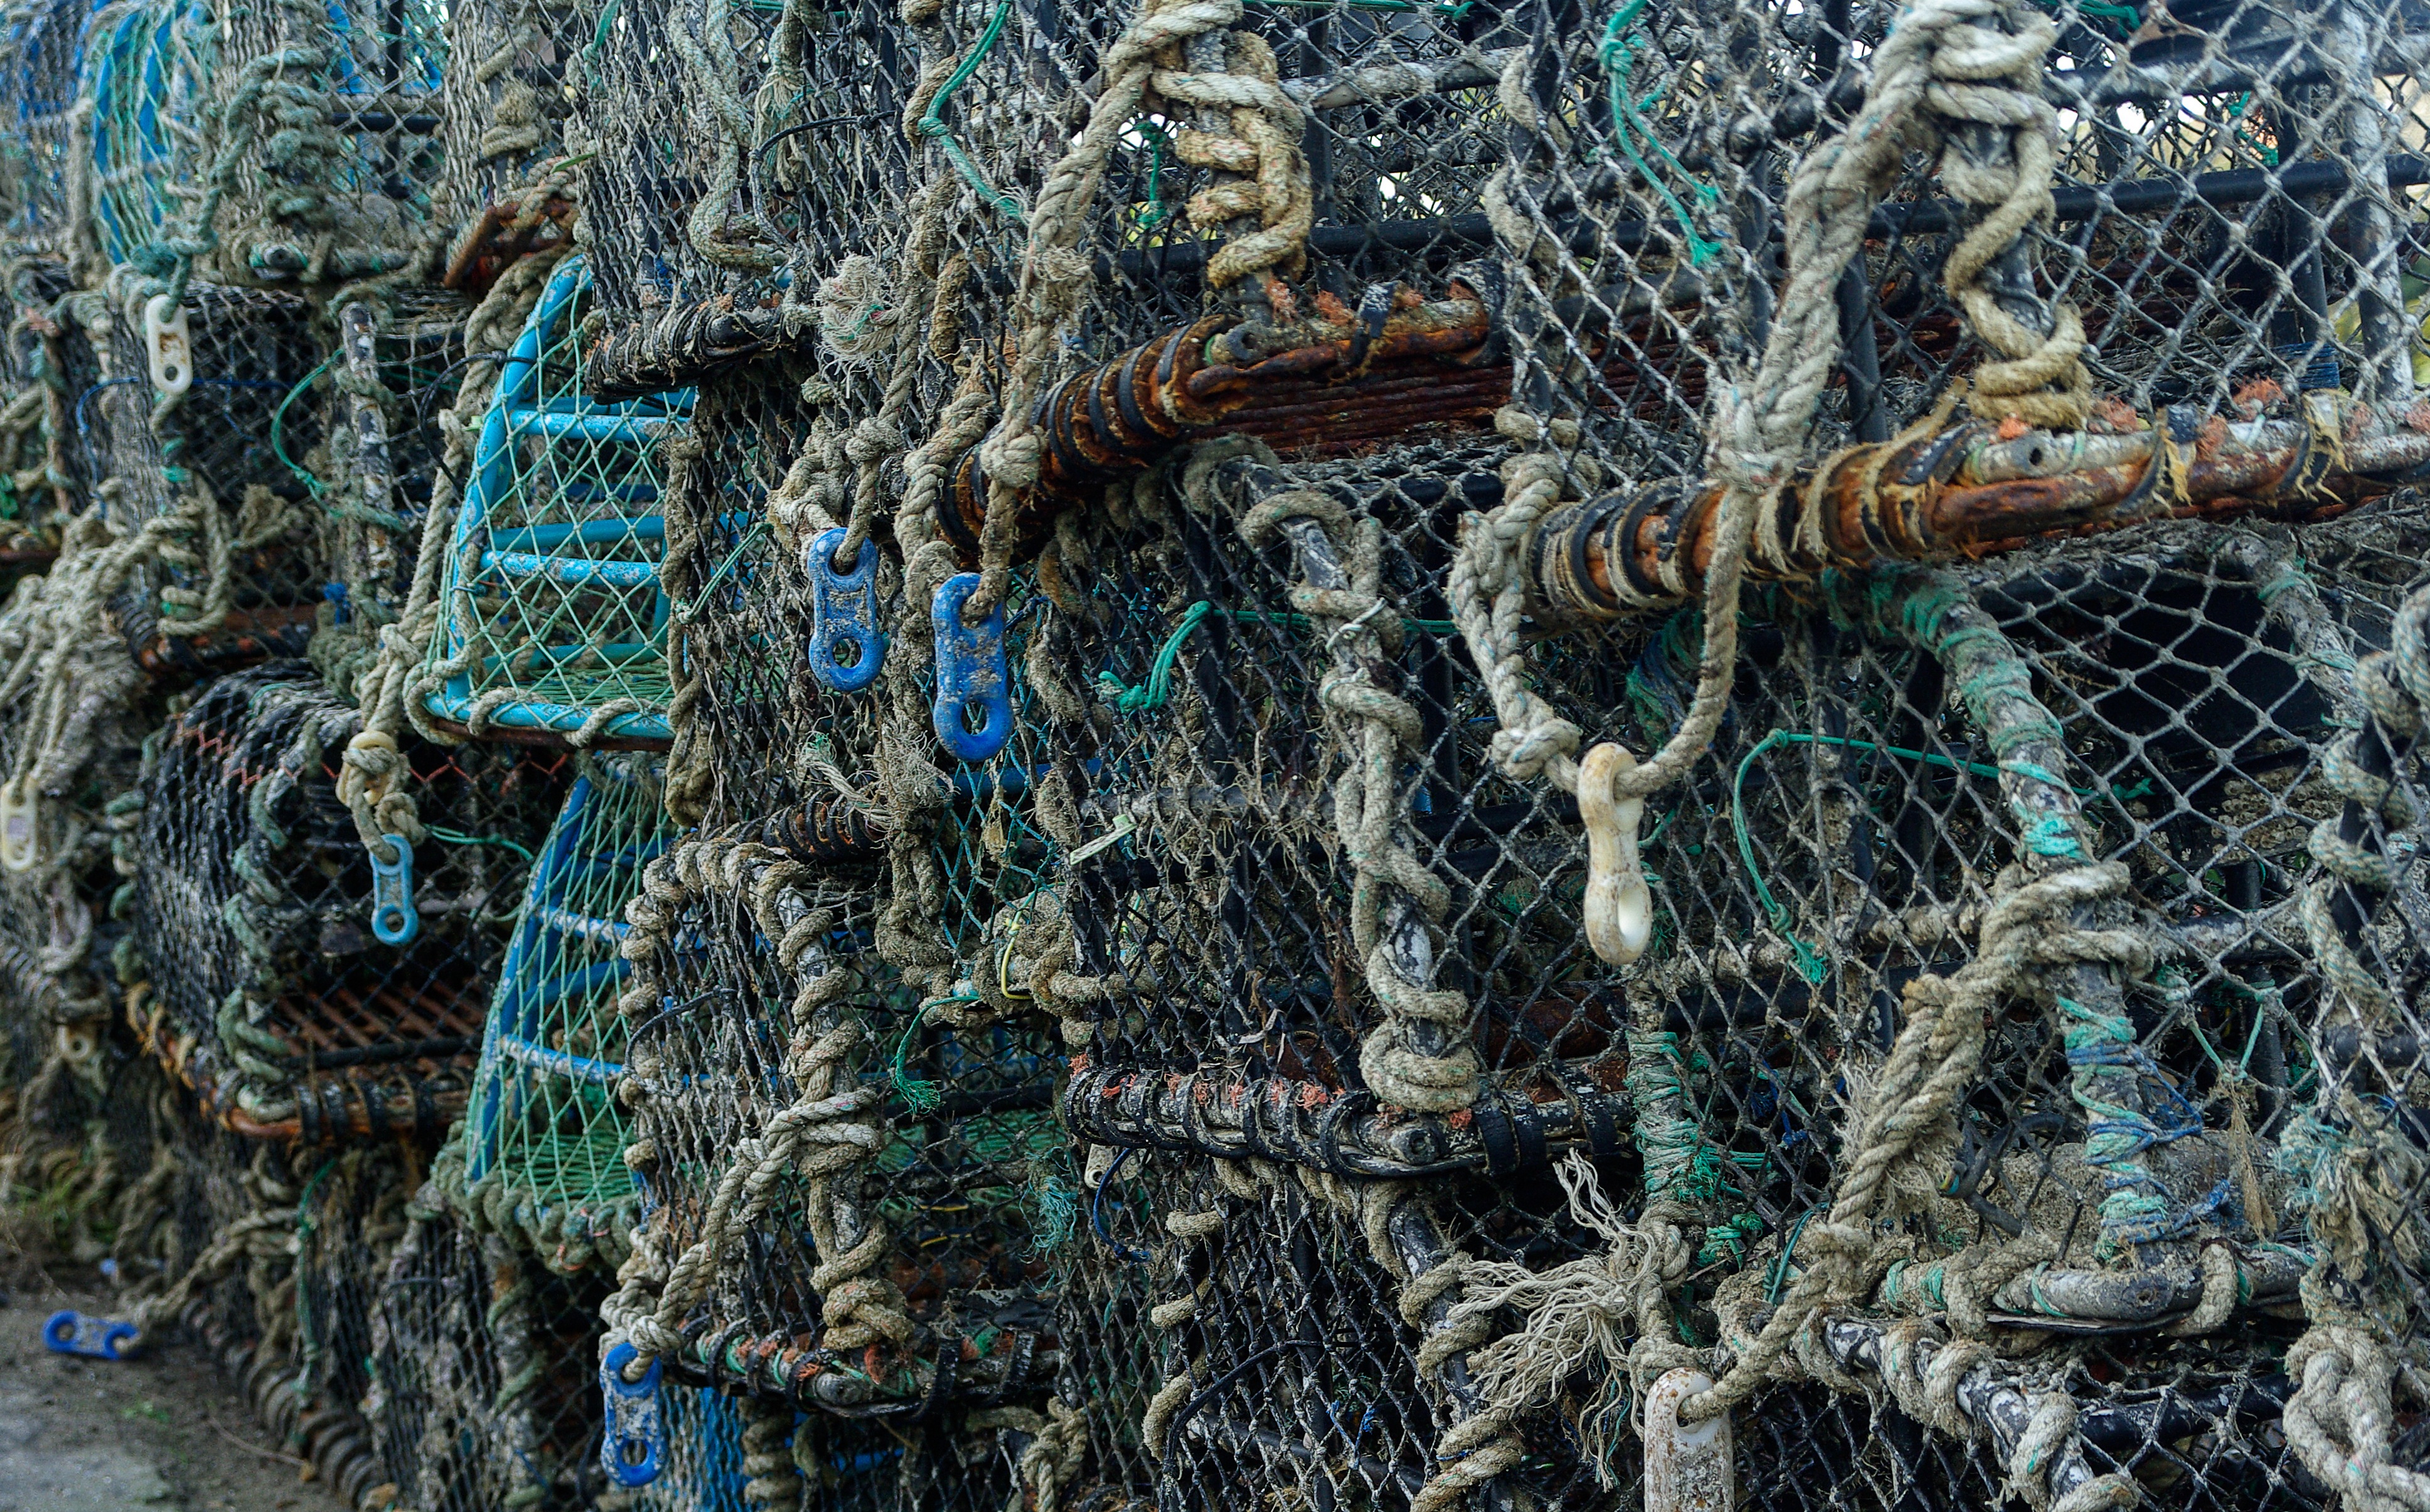
vehicle, fishing, art, scrap, screenshot, lockers, lobsters